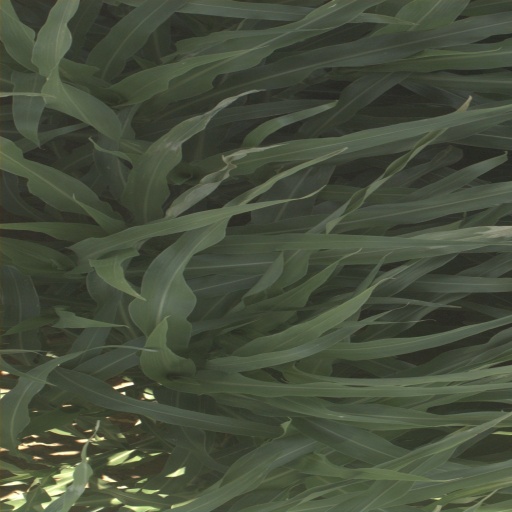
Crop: sorghum